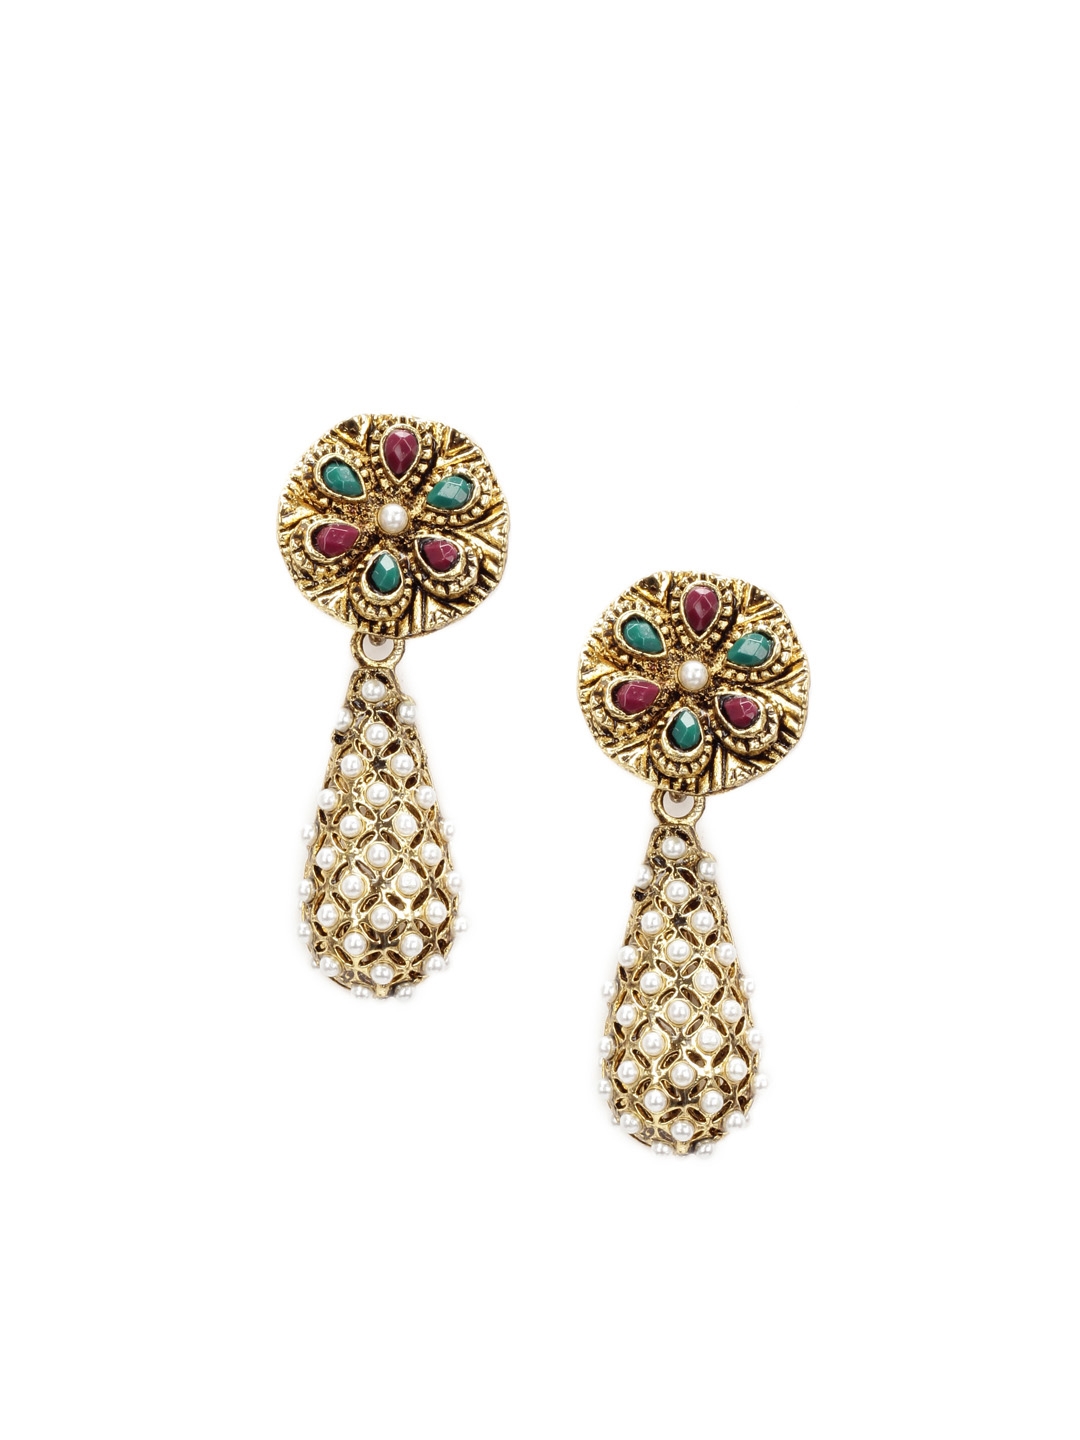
Royal Diadem Earrings
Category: Accessories / Jewellery / Earrings
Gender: Women
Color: Gold
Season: Summer 2012
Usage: Ethnic